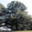
Label: oak_tree